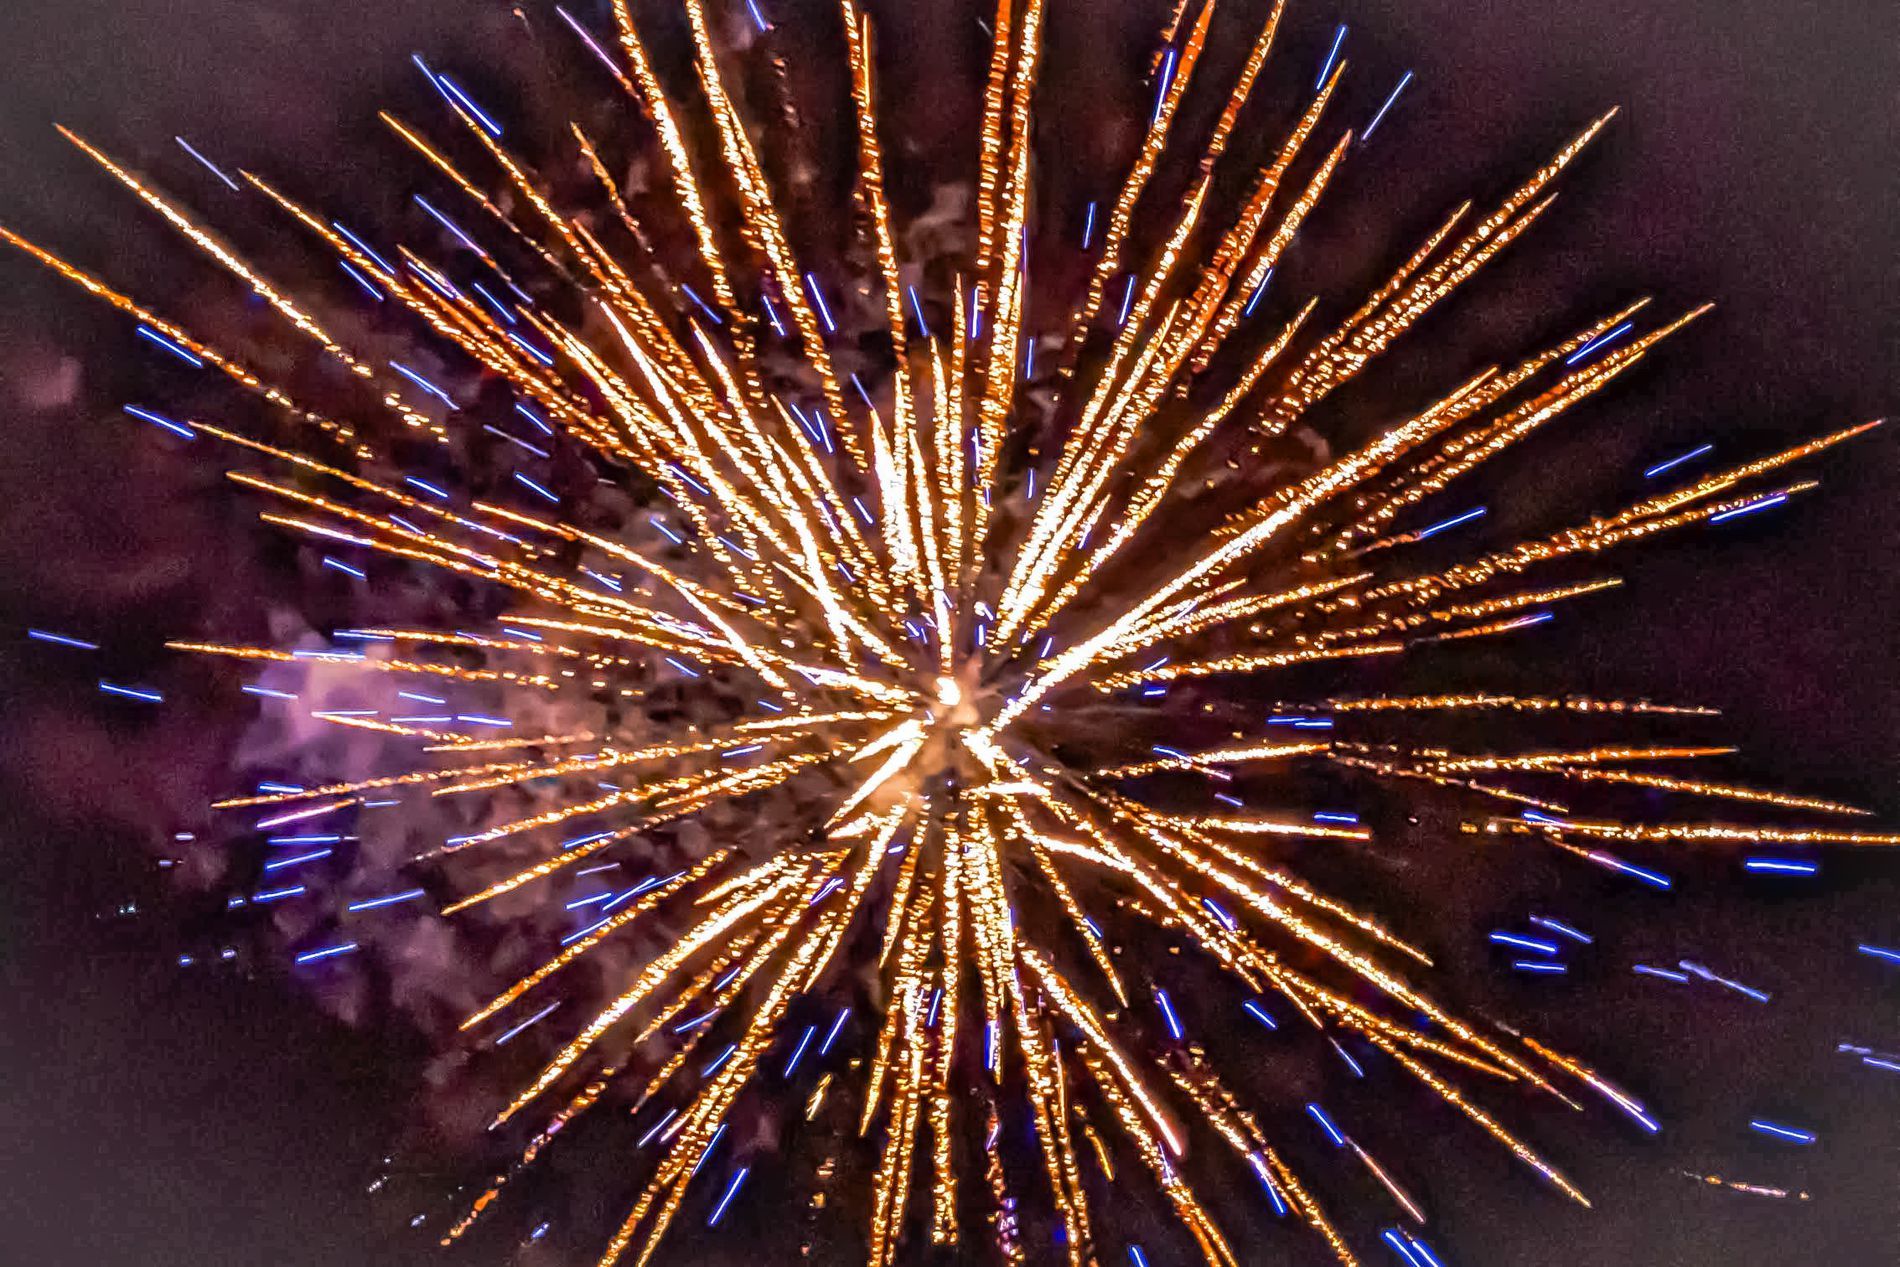
Fireworks
A stunning bursting of fireworks glows in the dark sky and breaks the silence of the night.
A close-up shot with a low-angle perspective captures a bursting of fireworks. The wide-angle and black background give the image high-intensity contrast, as the burst is the light source in the image which breaks the darkness of emptiness of the night sky. The image evokes a festival vibe and celebration atmosphere with an energetic mood.
Labels: Fireworks, Festival, Hanukkah Menorah, Plant, Nature, Night, Outdoors
Camera: Google Pixel 5
Lens: Pixel 5 back camera 4.38mm f/1.73
Aperture: F1.7
Exposure: 1/15 sec
ISO: 402
Focal length: 4.4 mm